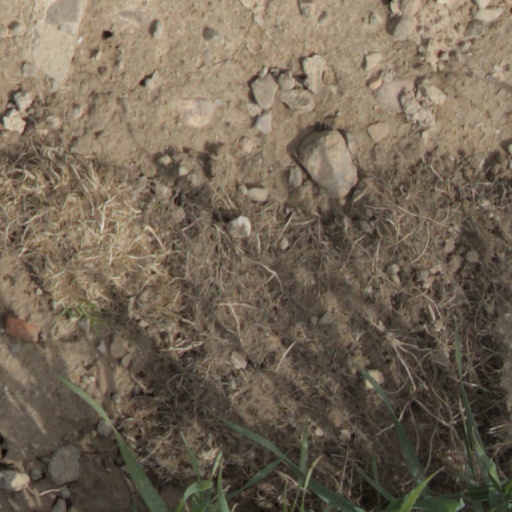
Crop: wheat